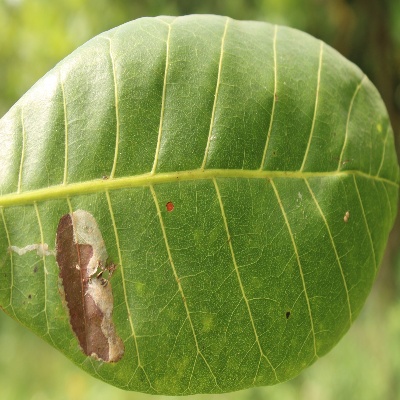
Crop: Cashew
Condition: leaf miner